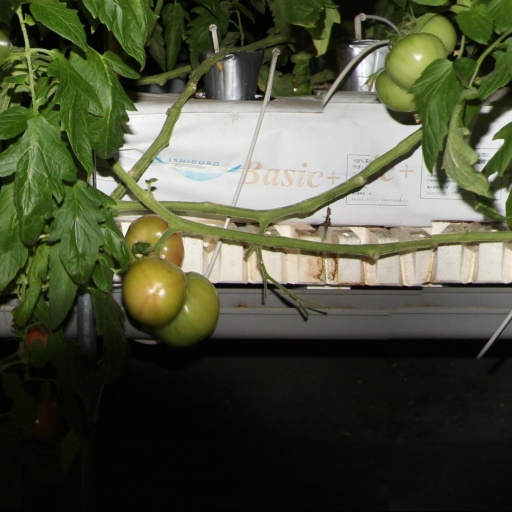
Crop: tomato